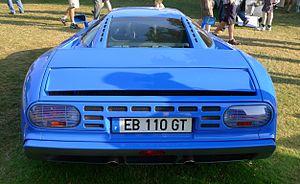
La Bugatti EB110 est un modèle d'automobile sportive française fabriquée par le constructeur Bugatti. Son nom est un hommage au fondateur de la marque, Ettore Bugatti, dont l'EB110 marque le 110ᵉ anniversaire de la naissance. Elle est présentée le 15 septembre 1991 sous la Grande Arche de la Défense, près de Paris.